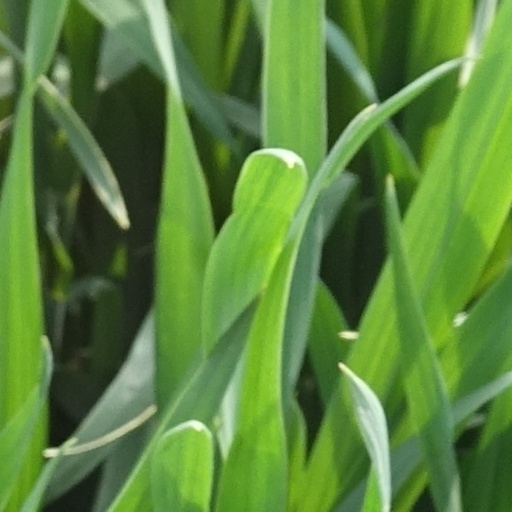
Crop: wheat